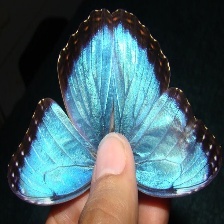
Species: BLUE MORPHO